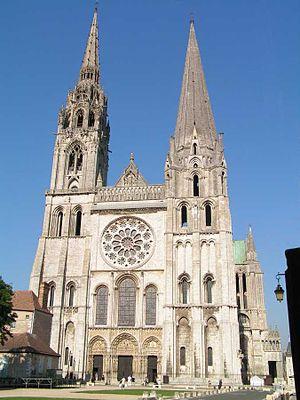
cathédrale de Chartres, la façade ouest, Eure-et-Loir (France). Photo
La cathédrale Notre-Dame de Chartres est une cathédrale catholique romaine située au coeur de la ville de Chartres dans le département français d'Eure-et-Loir, en région Centre-Val de Loire. Siège du diocèse de Chartres, elle est l'un des monuments emblématiques de l'architecture gothique.
Le tourisme dans le département français d'Eure-et-Loir bénéfice de nombreux atouts, dont la cathédrale Notre-Dame de Chartres, plusieurs châteaux remarquables, Châteaudun, Maintenon, Nogent-le-Rotrou et la nécropole de la chapelle royale de Dreux.
Une cathédrale est, à l'origine, une église où se trouve le siège de l'évêque ayant la charge d'un diocèse. La cathédrale est en usage dans l'Église catholique, l'Église orthodoxe, l'Église anglicane.